O Se-chang

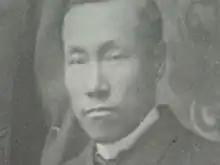
Portrait of O se chang

O Se-chang (6 August 1864 – 16 April 1953), art name Wichang, was a Korean politician, politician, writer, calligrapher-painter, and Korean independence activist.